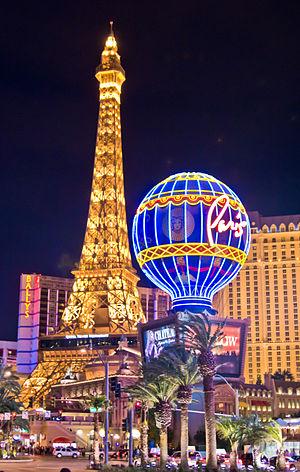
Paris hotel Las Vegas